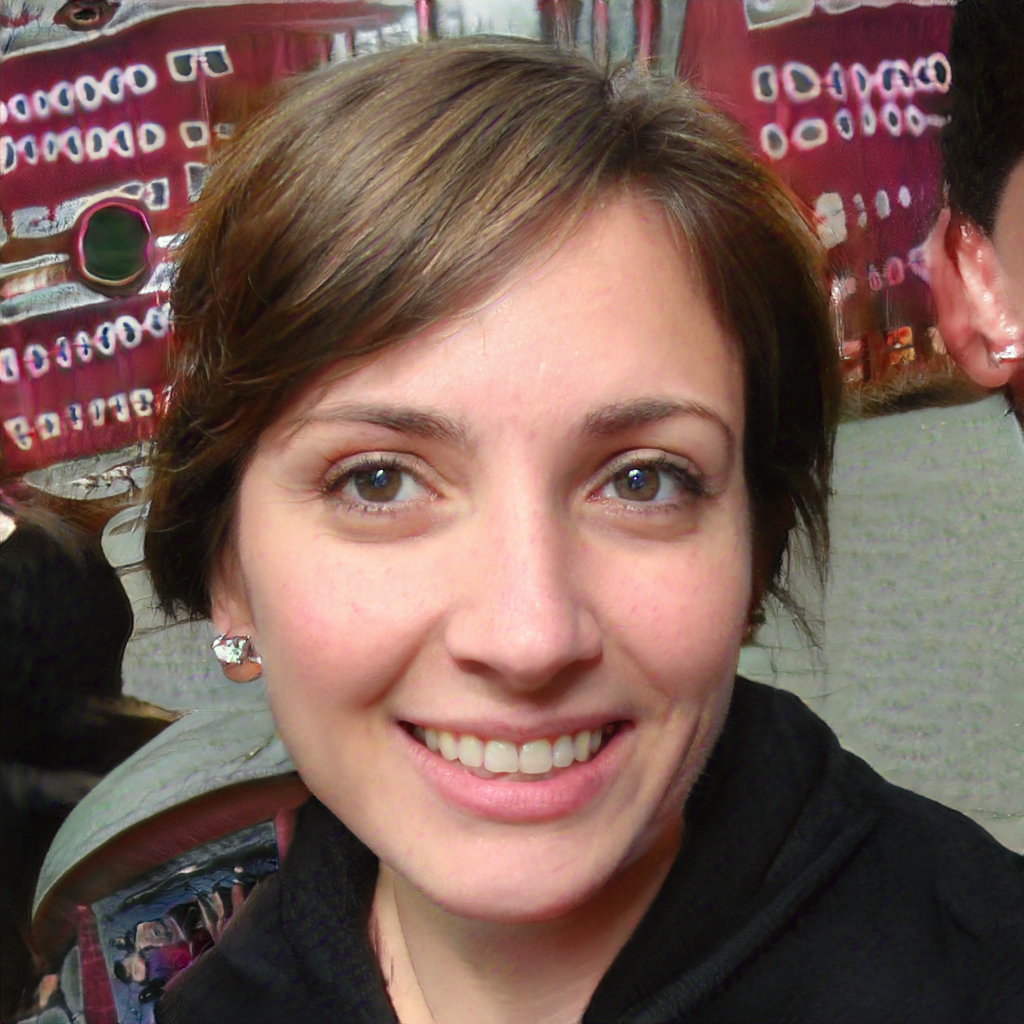
Gender: Female